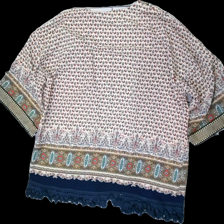
View: back
Type: Cardigan
Category: Ladies
Brand: Not in the list
Brand text on label: JS millenium
Colors: Beige, Blue, Multicolor, Red
Material: 100% polyester
Pattern: Floral print
Cut: Regular
Size: S
Season: All
Damage location: middle center
Damage 2 location: middle right
Price range: 50-100
Recommended usage: Reuse
Description: kofta med blommor i olika mönster och fransar längst ner